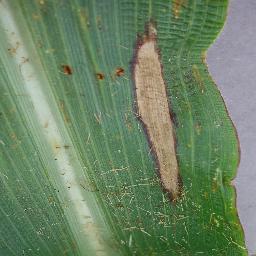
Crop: corn
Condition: (maize)_northern_blight